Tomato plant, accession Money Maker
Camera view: tilt-top (135 deg); turntable rotation: 240 degrees
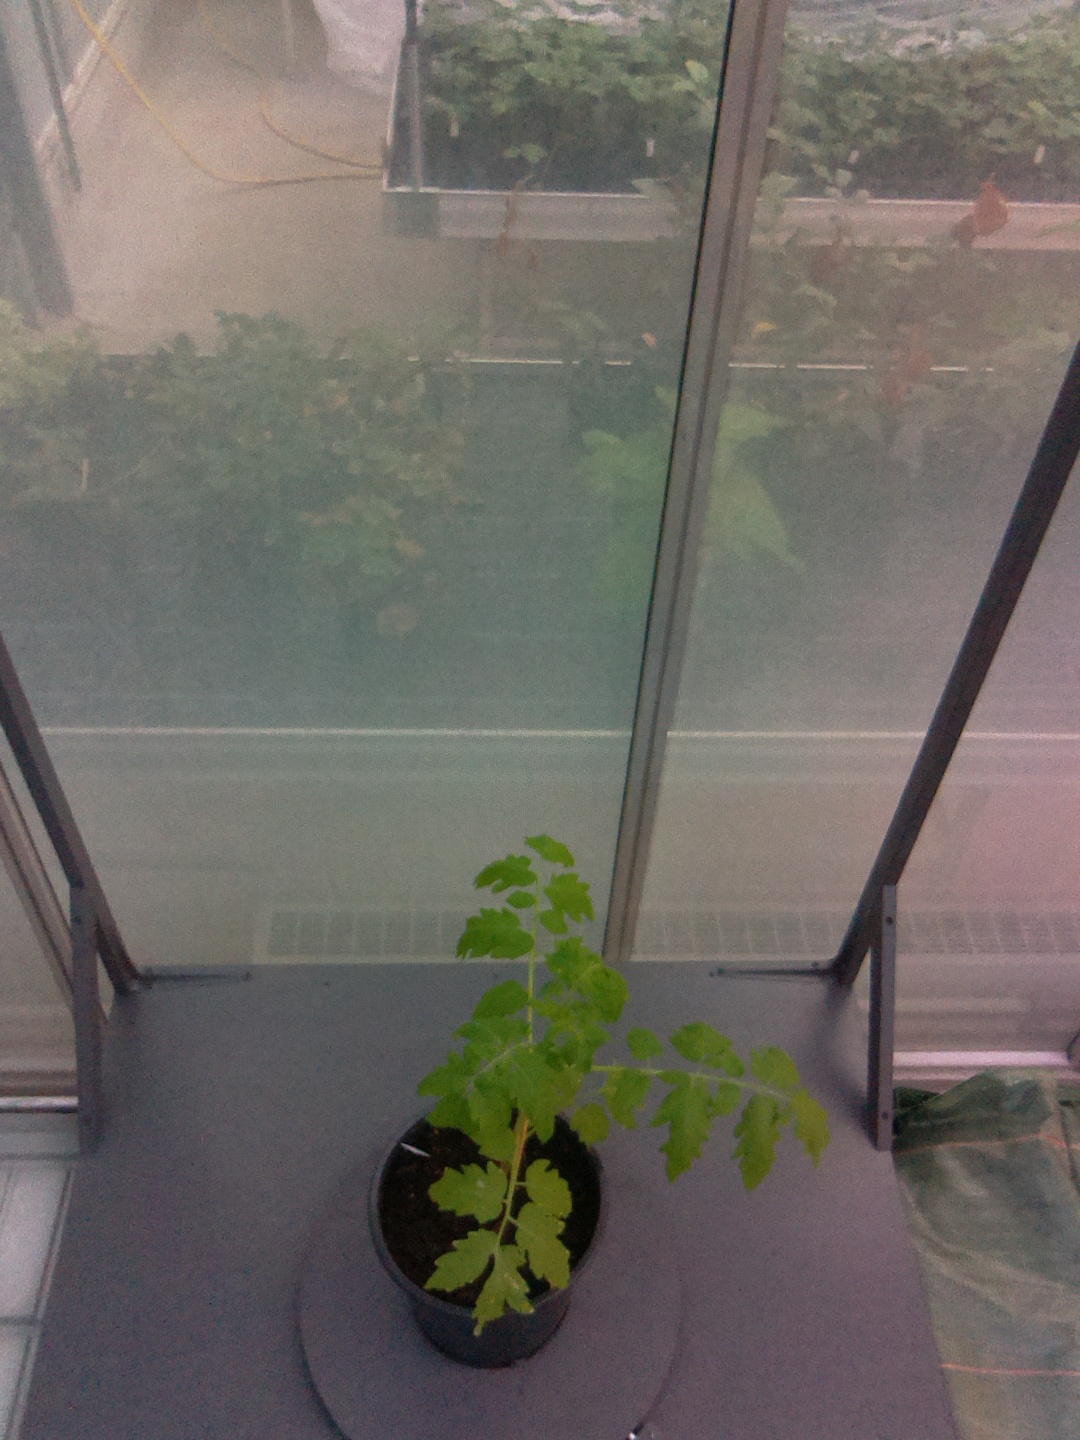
BBCH growth stage 13: 6 of true leaves visible